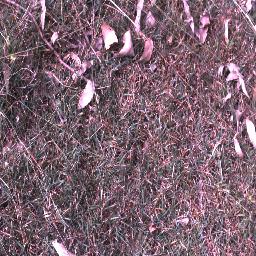
Label: negative